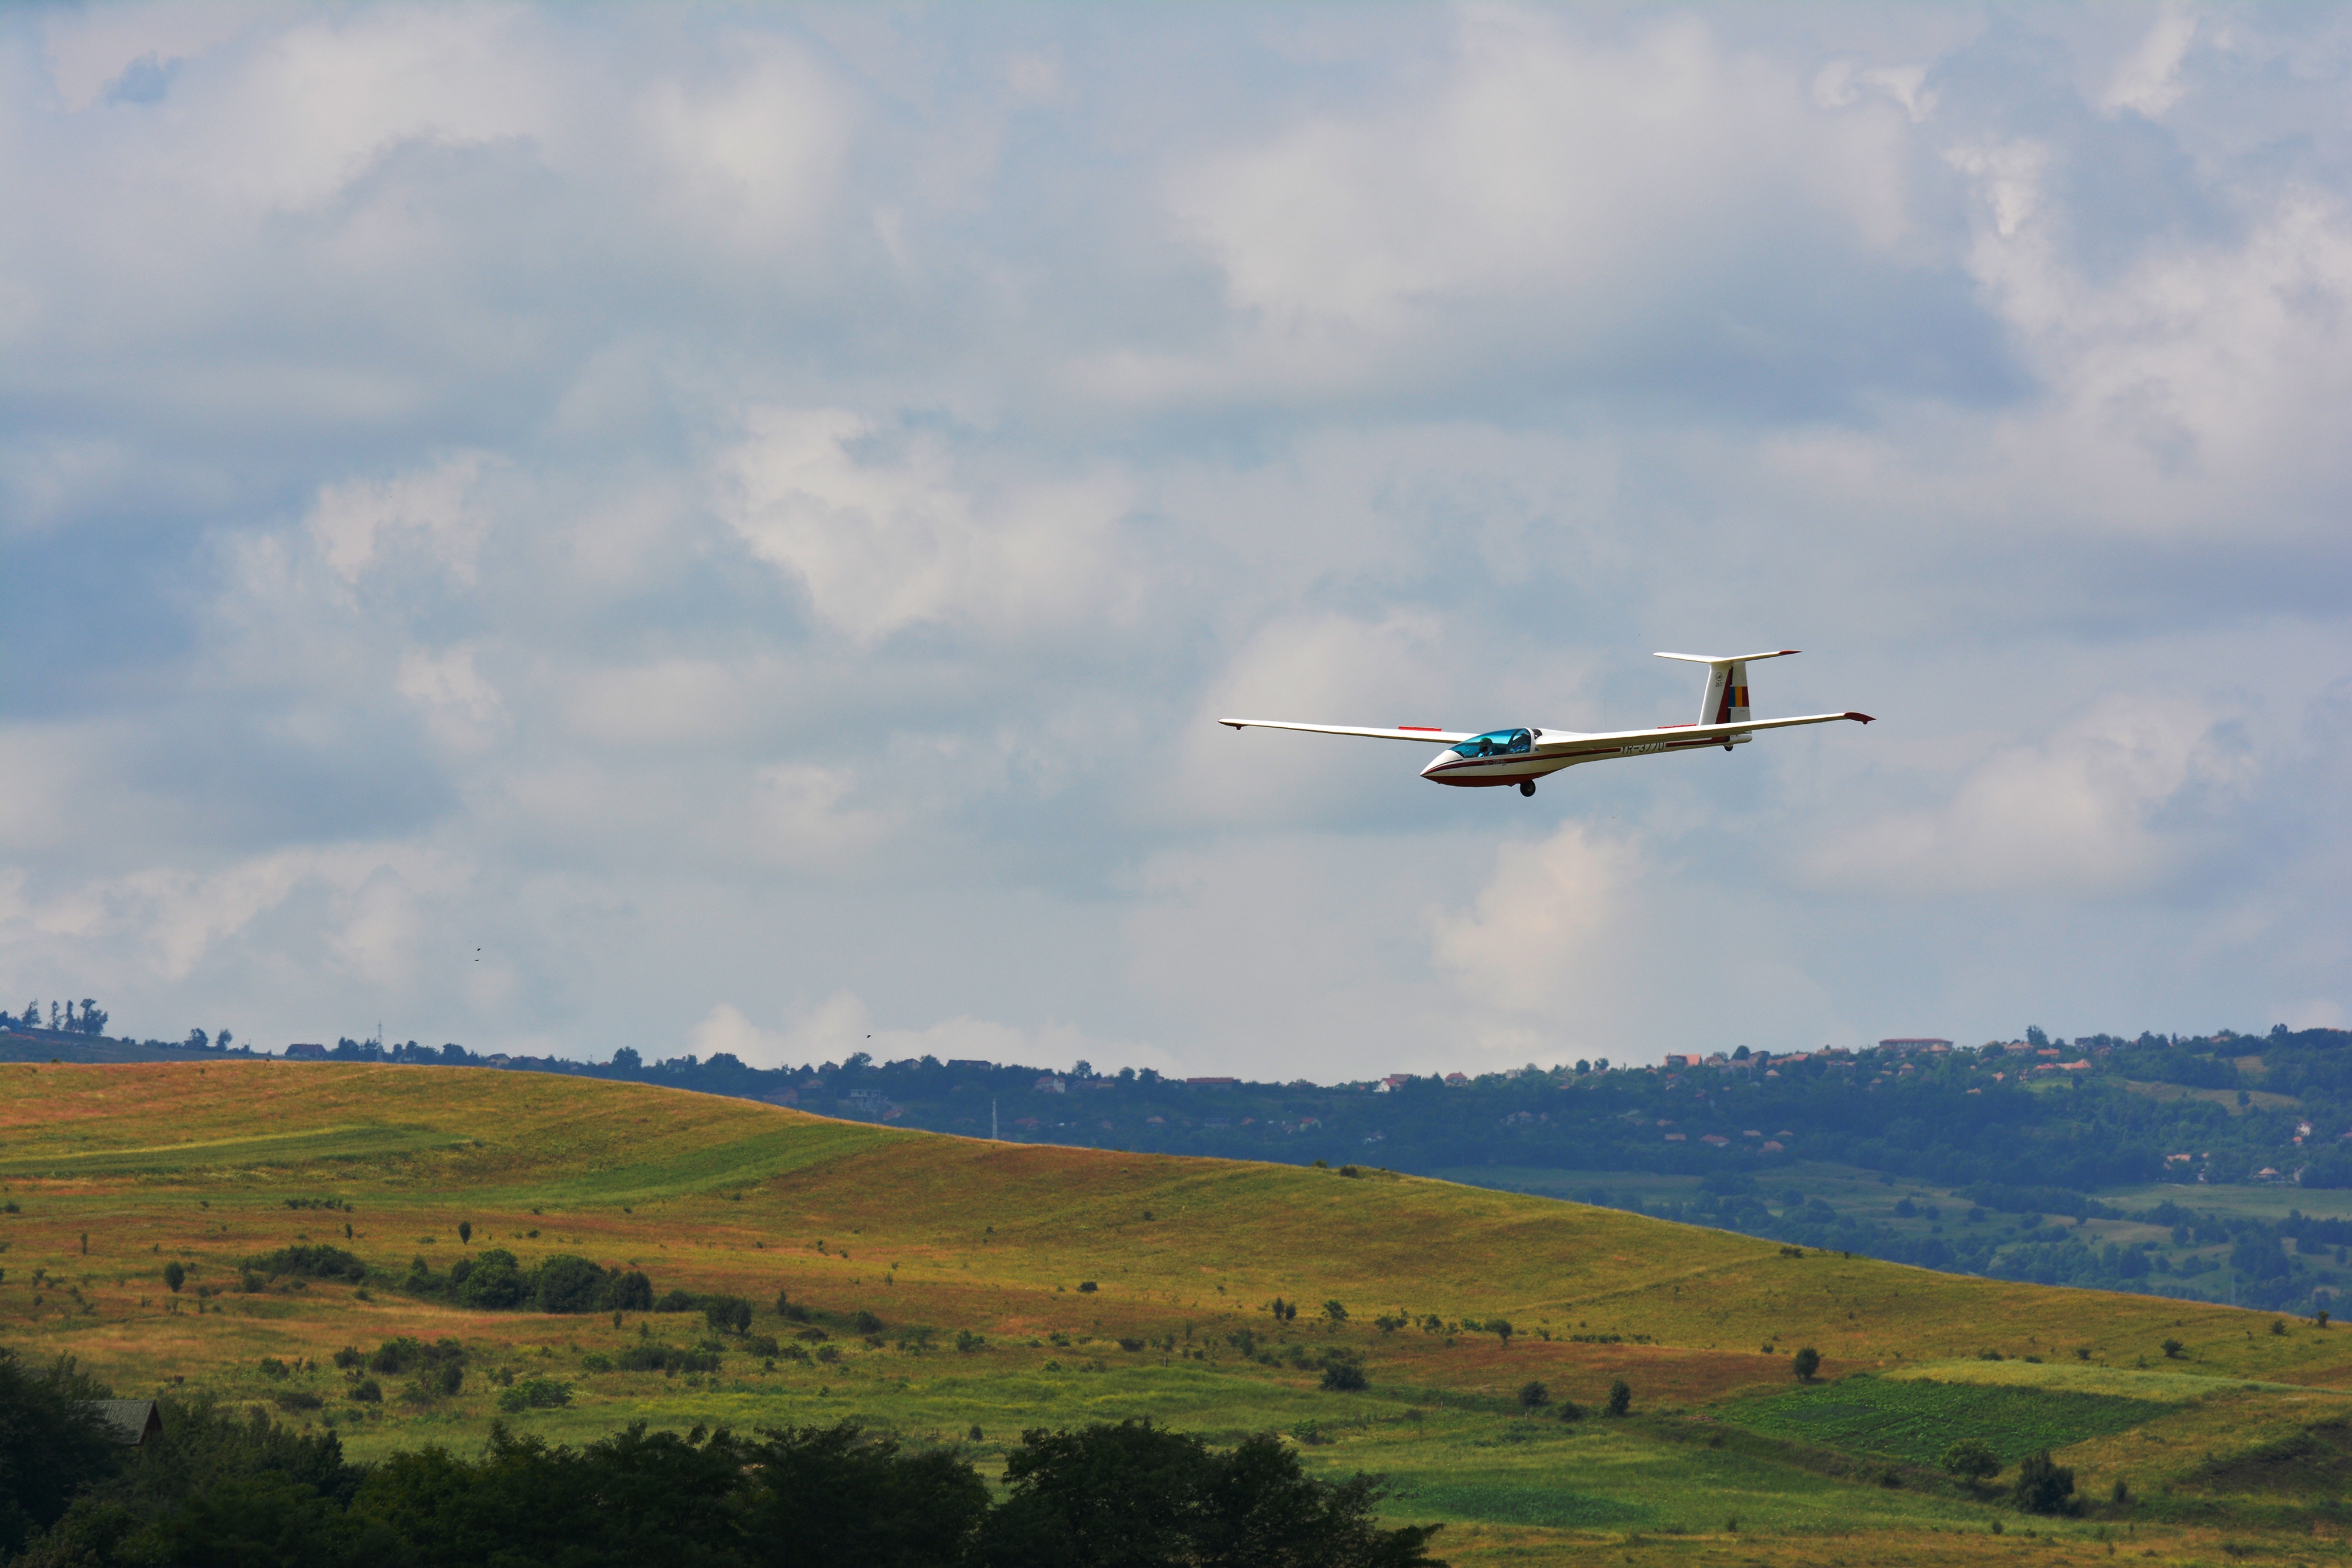
wing, sky, field, adventure, vacation, airplane, plane, aircraft, vehicle, aviation, flight, plain, glider, gliding, takeoff, air sports, atmosphere of earth